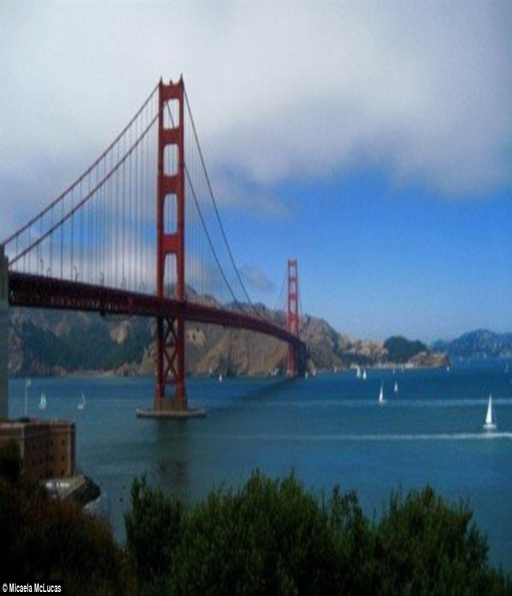
as it stands : the bridge remains one of the most iconic parts but the damp , foggy air has also kept its painters and engineers busy